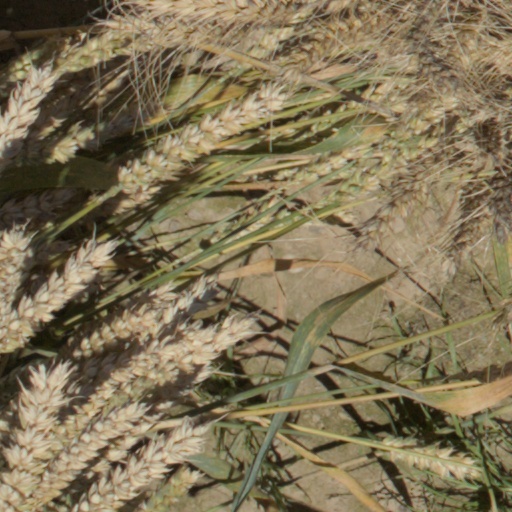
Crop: wheat